Vergongheon

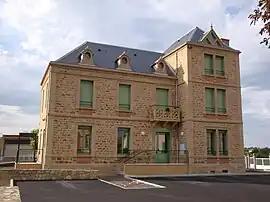
Town hall

Vergongheon is a commune in the Haute-Loire department in south-central France.